Pastoral: To Die in the Country

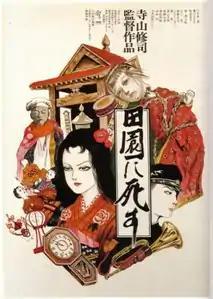
Original Japanese release poster

Pastoral: To Die in the Country also known as Pastoral Hide and Seek, is a 1974 Japanese experimental surrealistic film directed by Shūji Terayama. An autobiographical film, it employs a film-within-film structure, depicting a young man (a stand-in for Terayama) wrestling with the film he is attempting to complete - a reimagination of his adolescence. It was entered into the 1975 Cannes Film Festival.